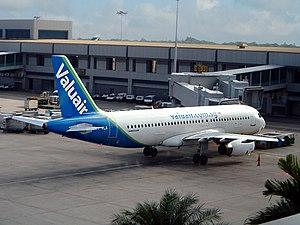
Valuair est une compagnie aérienne à bas coûts, basée à Singapour, filiale de la compagnie singapourienne Jetstar Asia Airways. Elle dessert les destinations suivantes depuis Singapour :